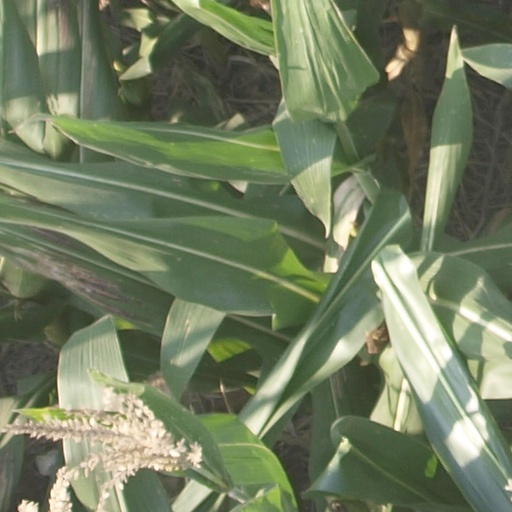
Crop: maize; corn